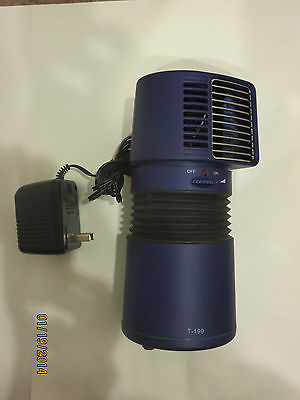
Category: fan